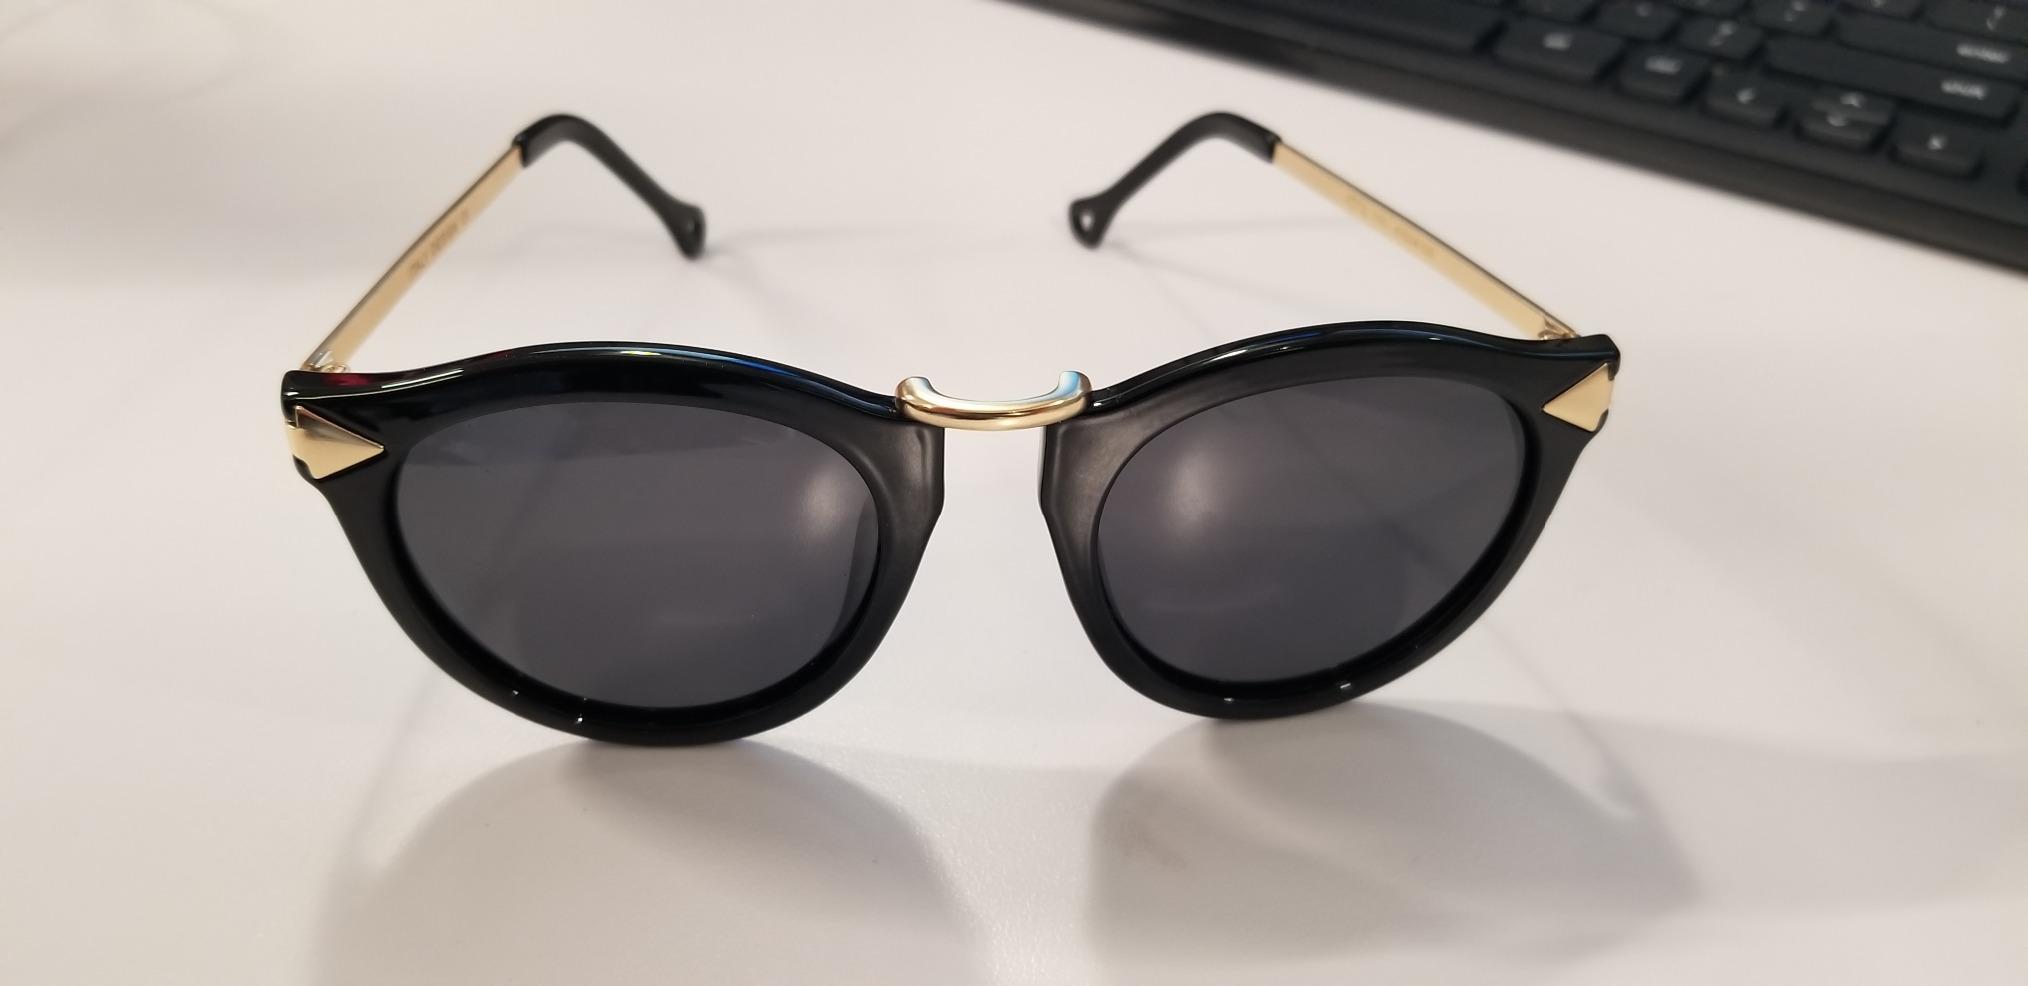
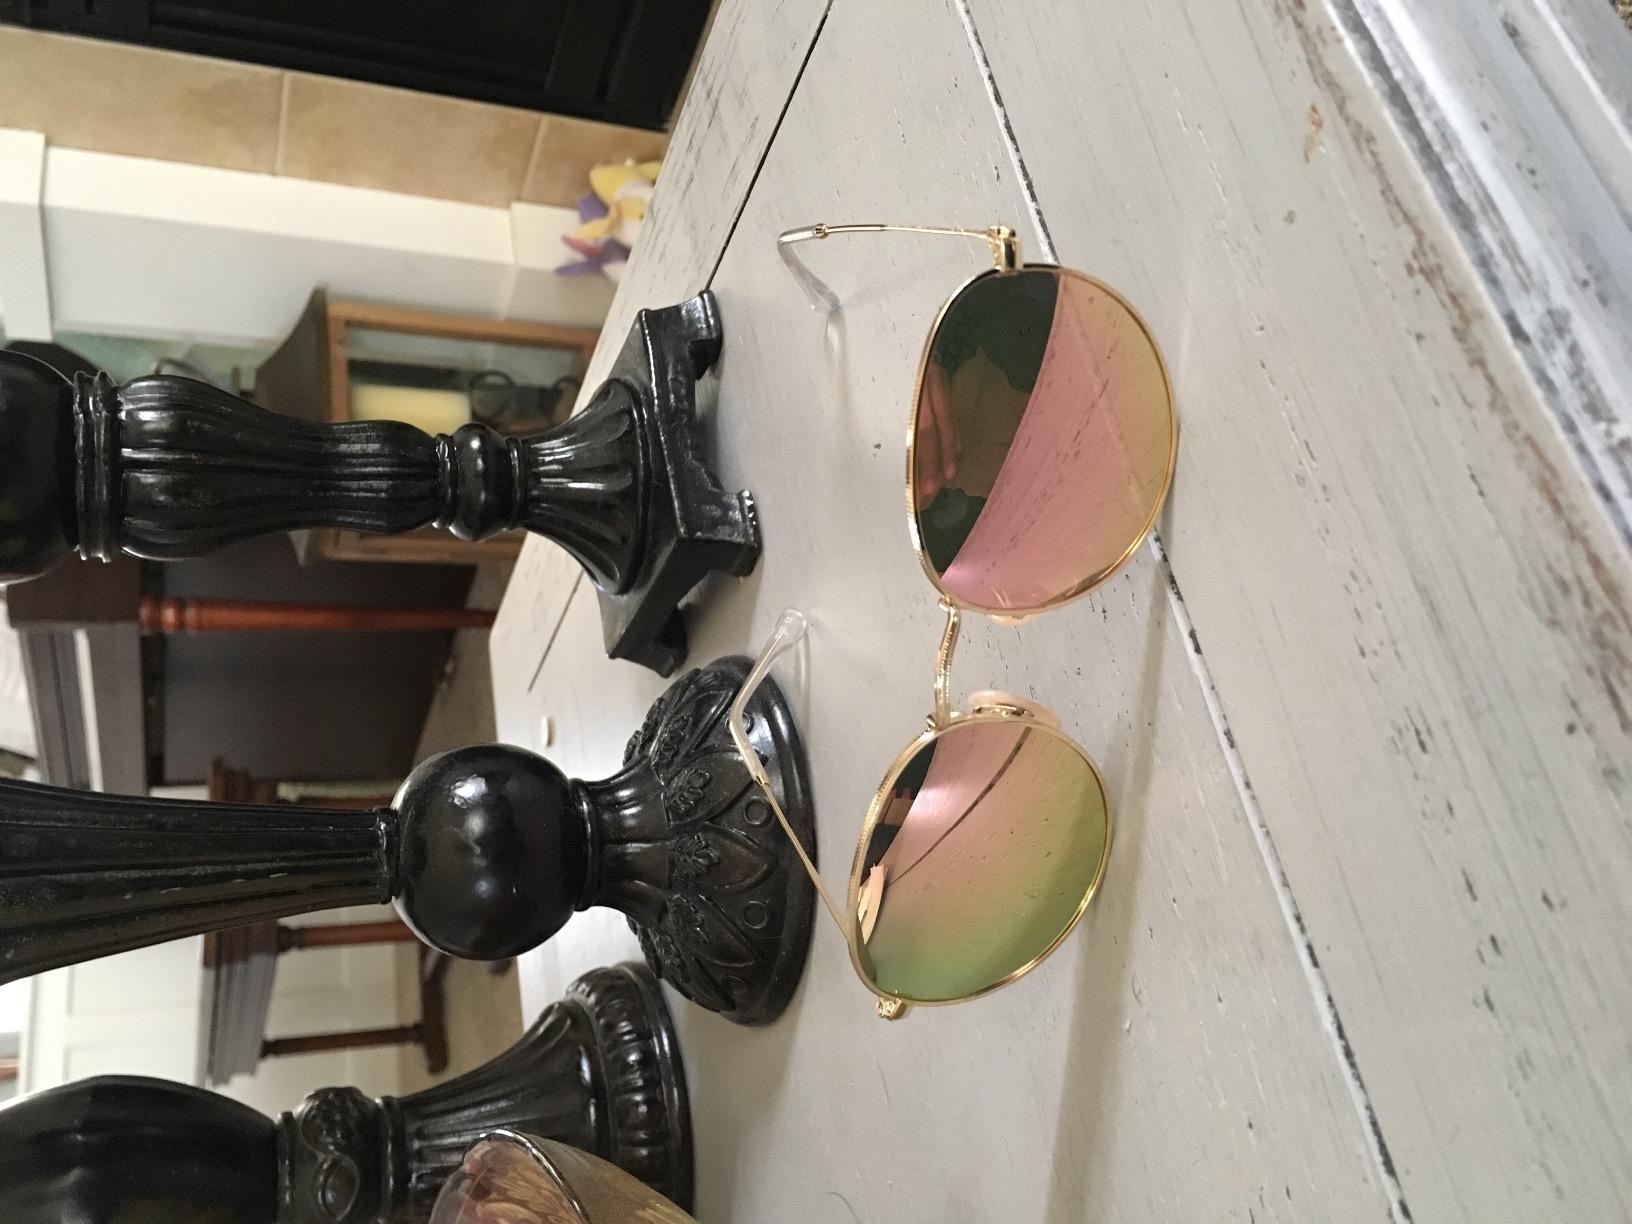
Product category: accessories_sunglasses
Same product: no